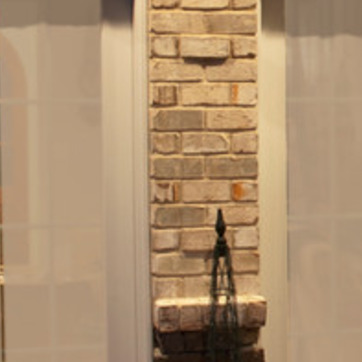
Material: brick